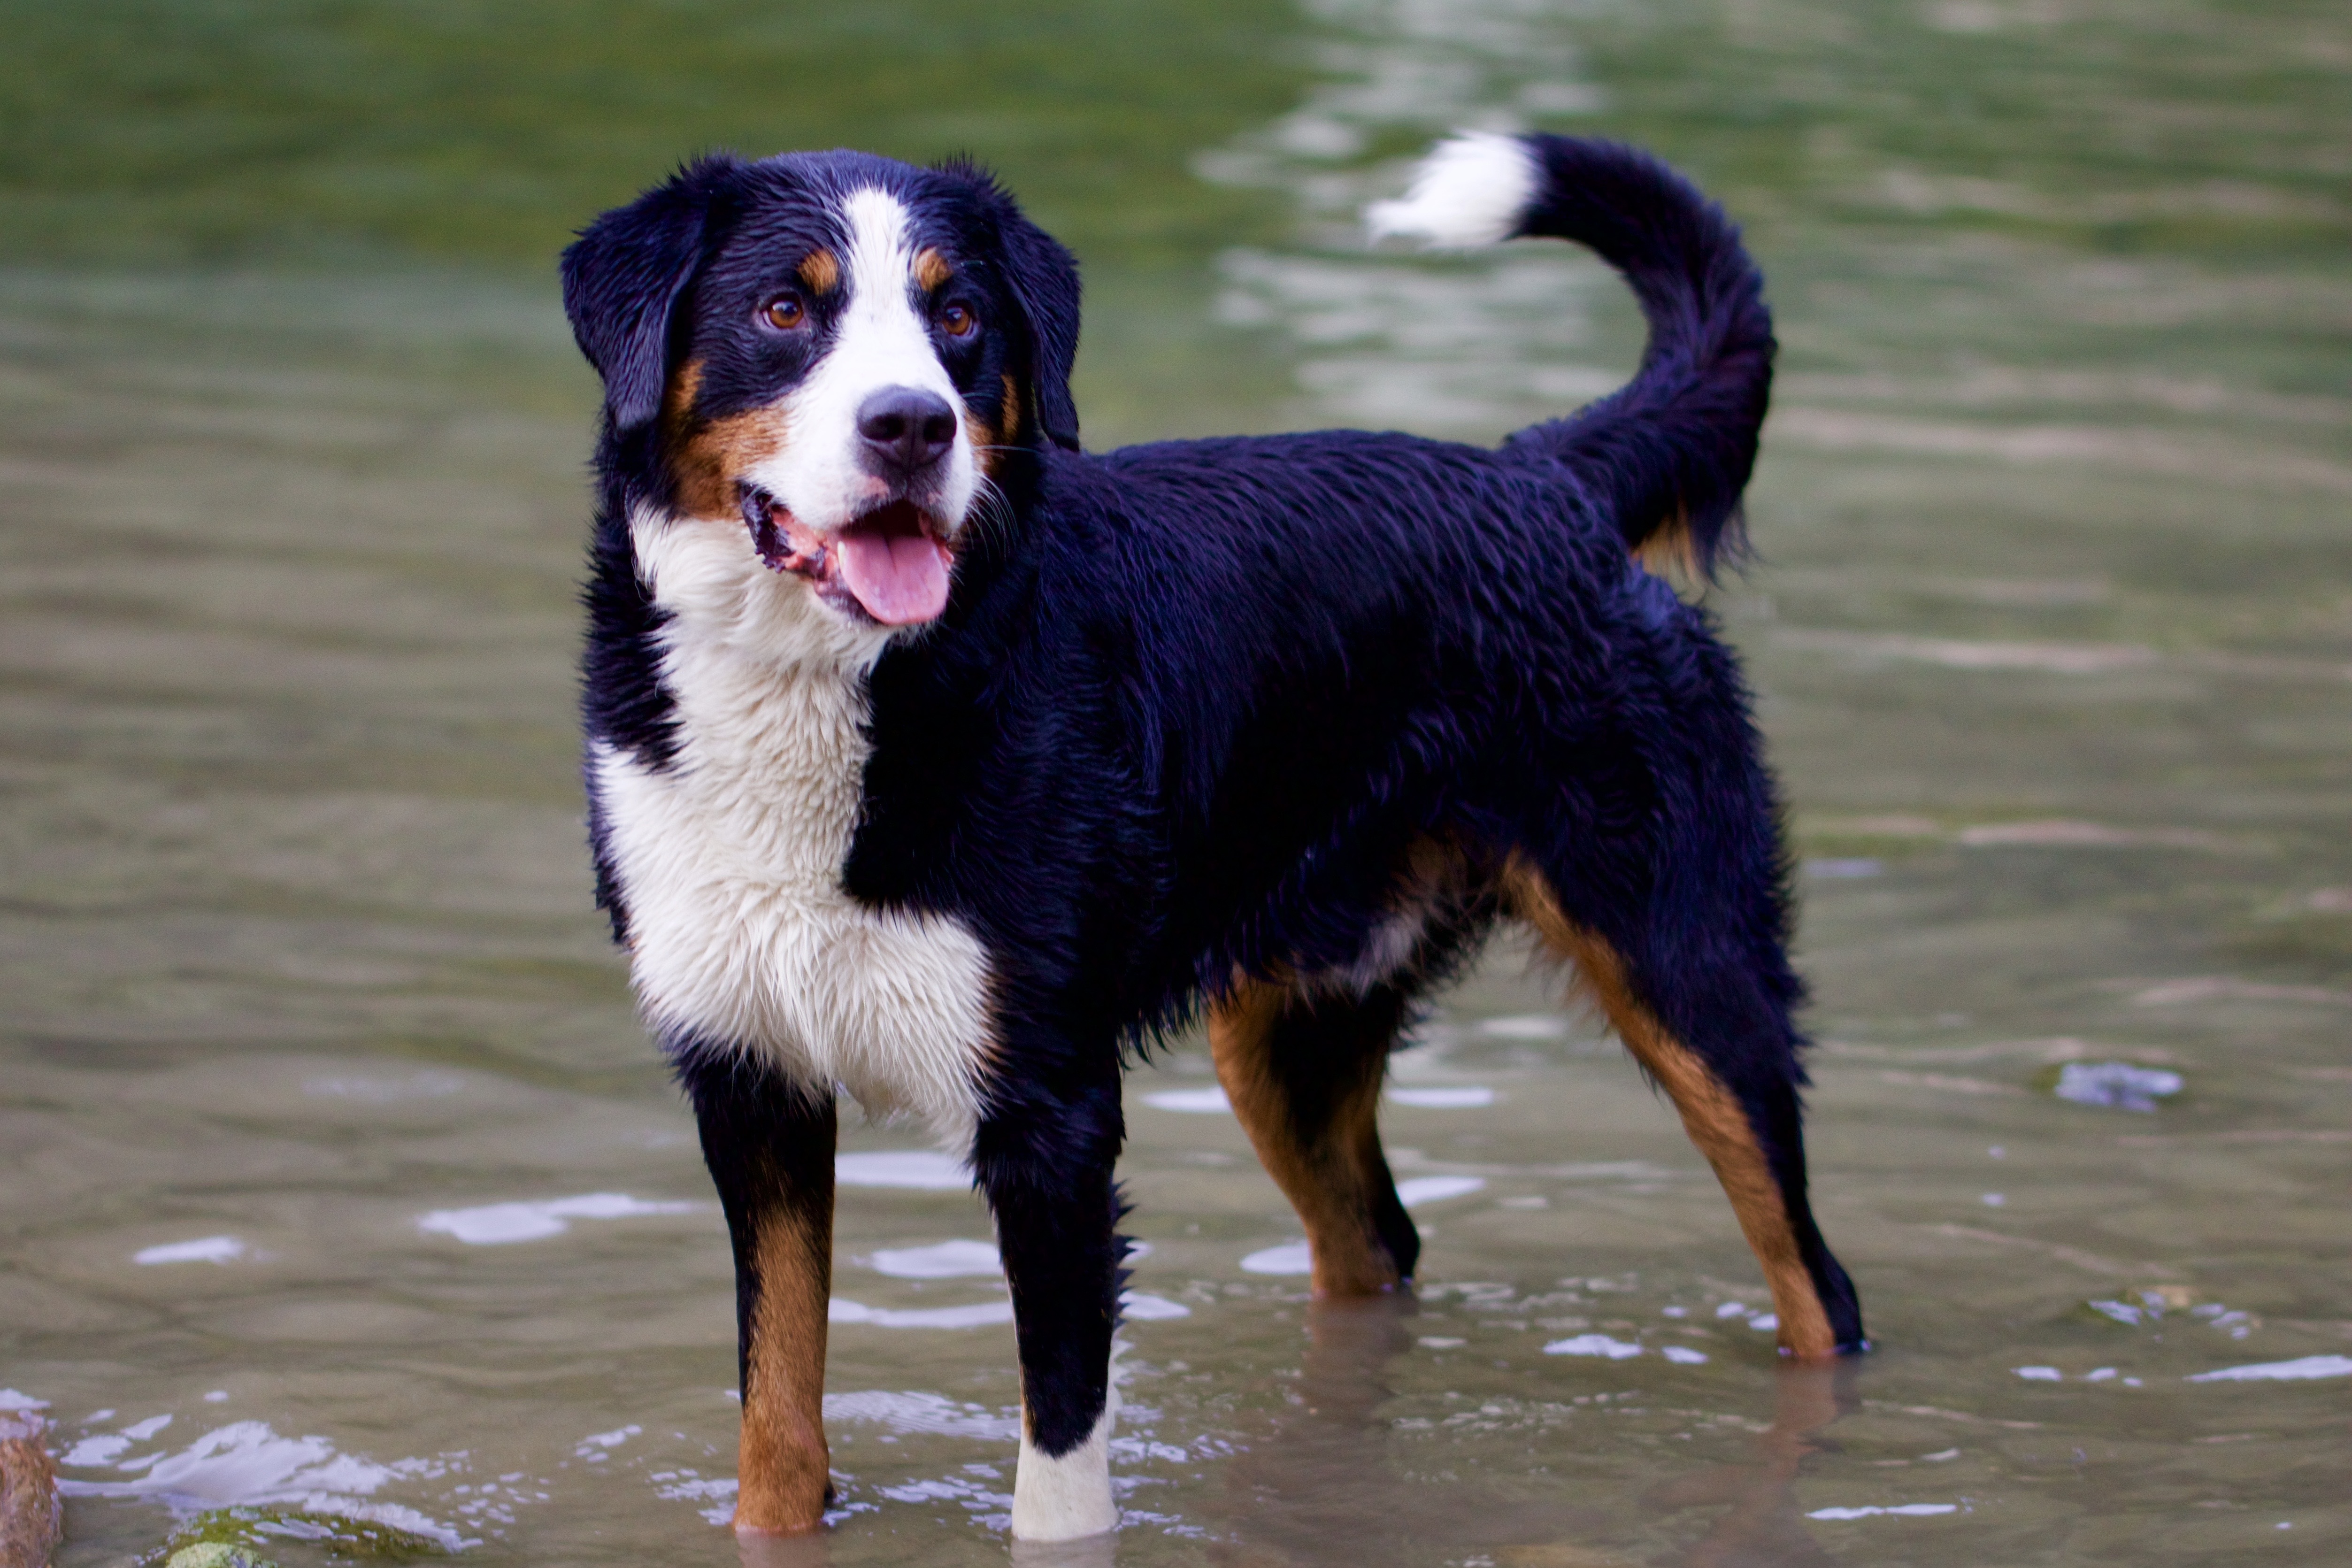
dog, mammal, animals, vertebrate, dog breed, animal portrait, in the water, bernese mountain dog, entlebucher mountain dog, dog like mammal, carnivoran, greater swiss mountain dog, appenzeller sennenhund